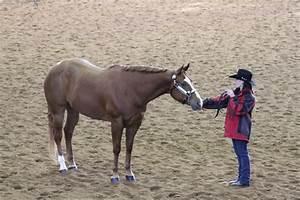
horse